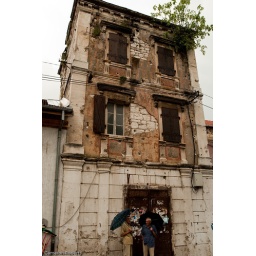
Two men stop to chat in front of a destroyed building in Mostar. A tree grows from the top floor.